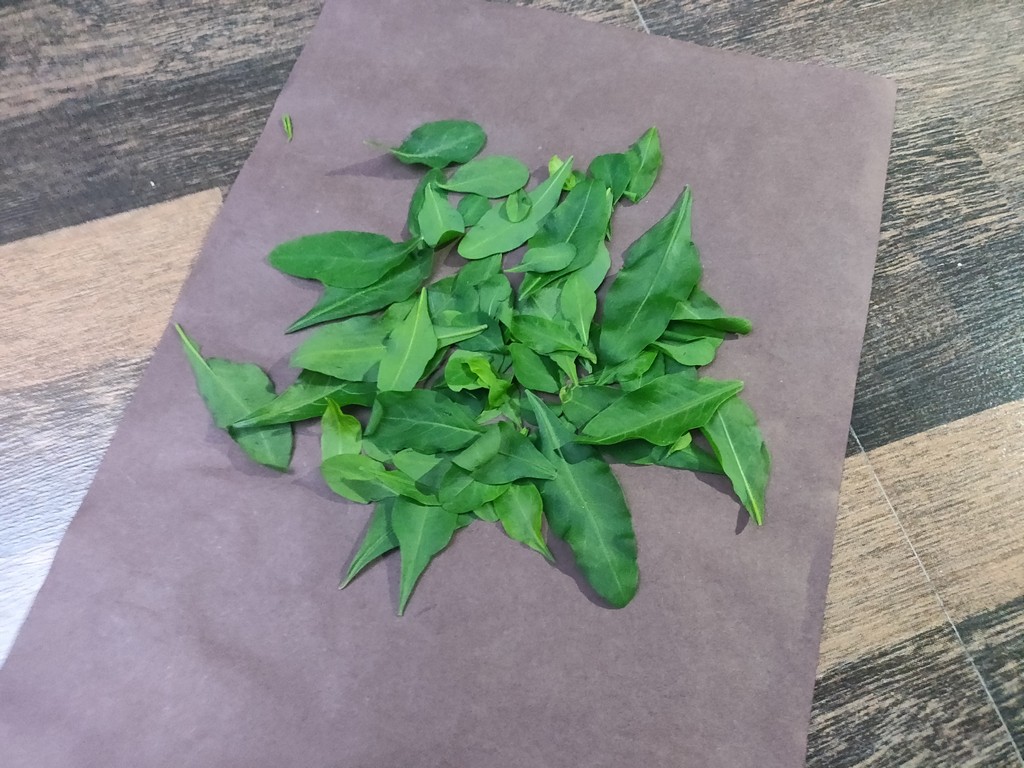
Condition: Healthy
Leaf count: multiple
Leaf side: unknown